List of birds of Pennsylvania

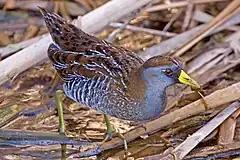
Sora

Rallidae is a large family of small to medium-sized birds which includes the rails, crakes, coots, and gallinules. The most typical family members occupy dense vegetation in damp environments near lakes, swamps, or rivers. In general they are shy and secretive birds, making them difficult to observe. Most species have strong legs and long toes which are well adapted to soft uneven surfaces. They tend to have short, rounded wings and to be weak fliers.